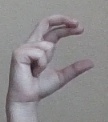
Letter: thal